Aztec Empire

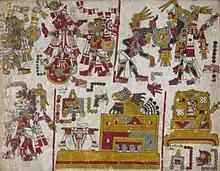
Jaguar warriors in a flower war from the Codex Zouche-Nuttall

Shortly after the formation of the Triple Alliance, Itzcoatl and Tlacopan instigated sweeping reforms on the Aztec state and religion. It has been alleged that Tlacaelel ordered the burning of some or most of the extant Aztec books, claiming that they contained lies and that it was "not wise that all the people should know the paintings". He rewrote the history of the Aztecs thereafter, naturally placing the Mexica in a more central role.